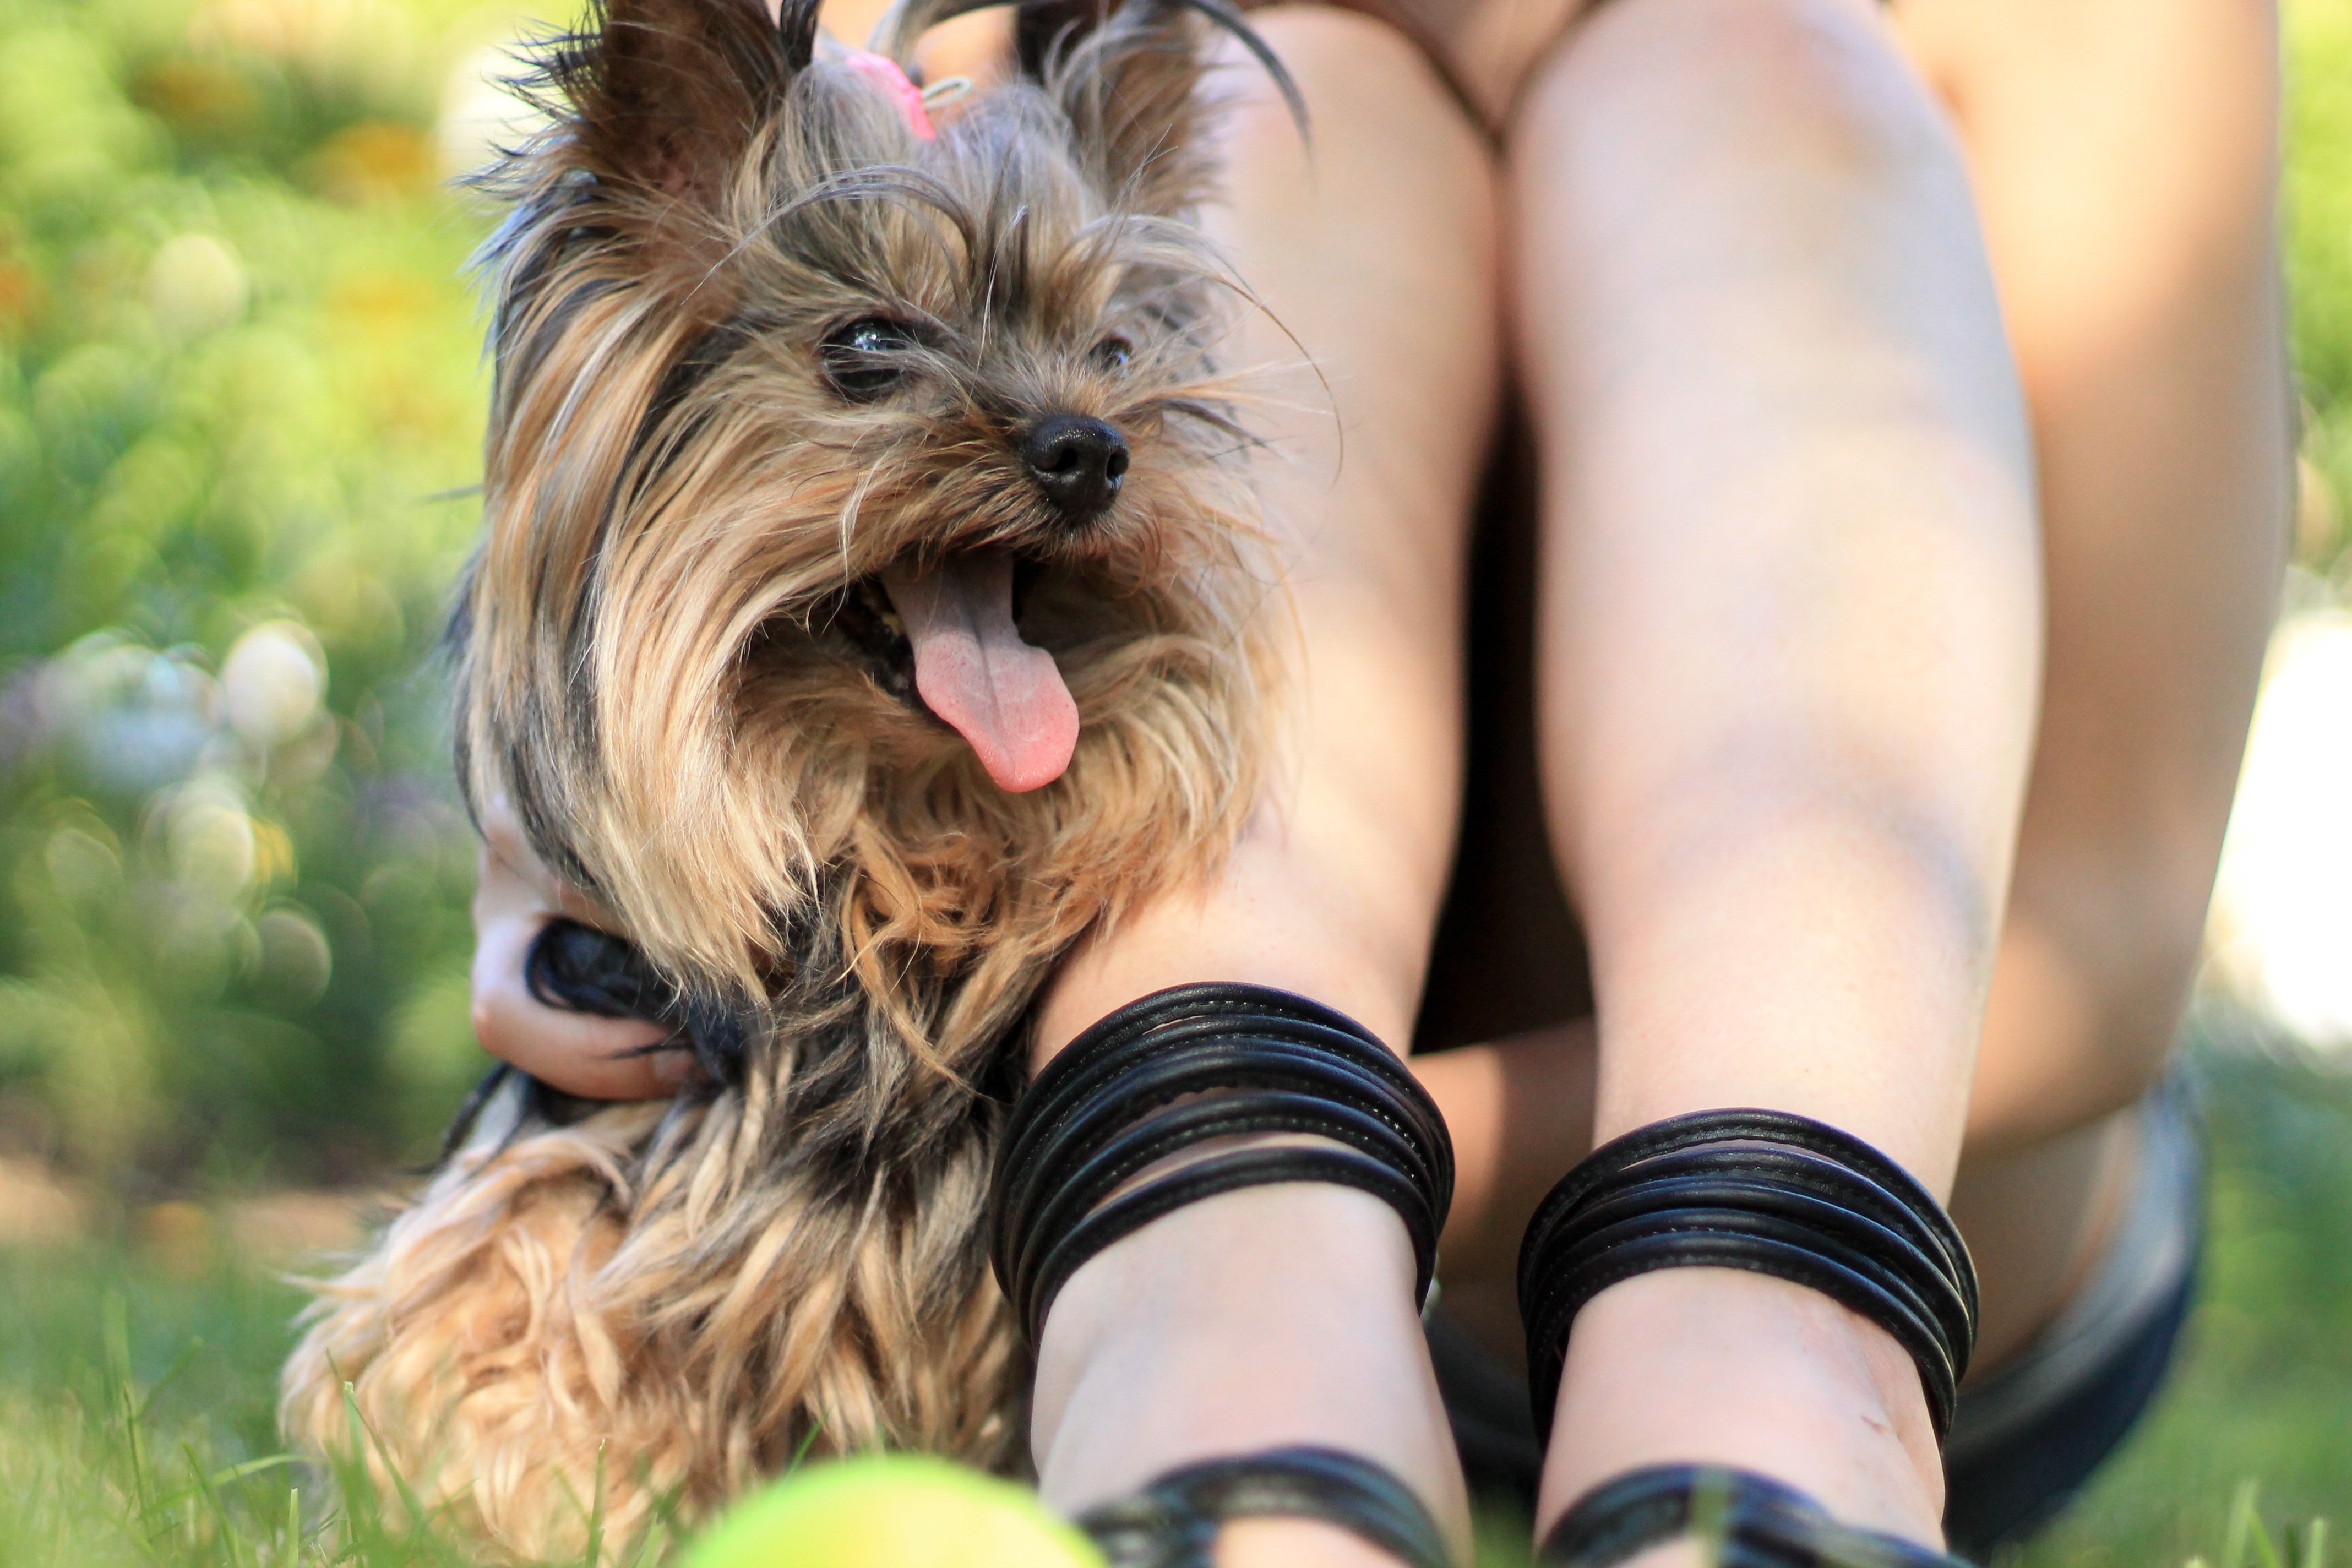
girl, puppy, dog, animal, cute, pet, mammal, sandals, legs, vertebrate, tongue, dog breed, terrier, yorkshire terrier, cairn terrier, dog like mammal